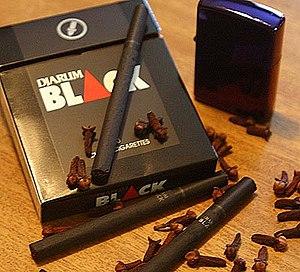
Les kreteks, souvent appelées cigarettes aux clous de girofle, sont des cigarettes indonésiennes faites d'un mélange complexe de tabac, de clou de girofle et d'une « sauce » aromatique. Elles ont été inventées à Java vers 1880 et ont conquis 90 % des fumeurs du pays. Leur nom est une onomatopée reproduisant le crépitement que font les clous de girofle quand ils brûlent dans la cigarette. L'extrémité de ces cigarettes ou de leur filtre est généralement sucrée.
Djarum est une marque de cigarettes kretek fabriquées en Indonésie. Elle a été fondée en 1951.